Fantasmic!

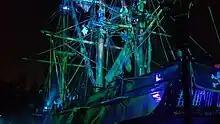
The Sailing Ship "Columbia" during the "Pirates of the Caribbean" scene in 2017 incarnation.

A cannon is fired from Sailing Ship "Columbia", portraying itself as the Jolly Roger. The Lost Boys and the pirates participate in a stunt sequence with Peter Pan, Wendy Darling, Captain Hook and Mr. Smee and it ends with the fountains that projecting the crocodile chasing Hook away. As the scene concludes, Tinker Bell draws the moon, with projections of Prince Naveen, Tiana, Prince Philip, Aurora, Snow White and the prince. The projections turn to clouds as Aladdin and Jasmine are on the stage while a rendition of "A Whole New World" plays. Then three small barges arrive carrying Belle and the Beast, Ariel and Prince Eric, and Rapunzel and Flynn Rider, with the accompanying signature melody from each film — "Beauty and the Beast", "Part of Your World", and "I See the Light".